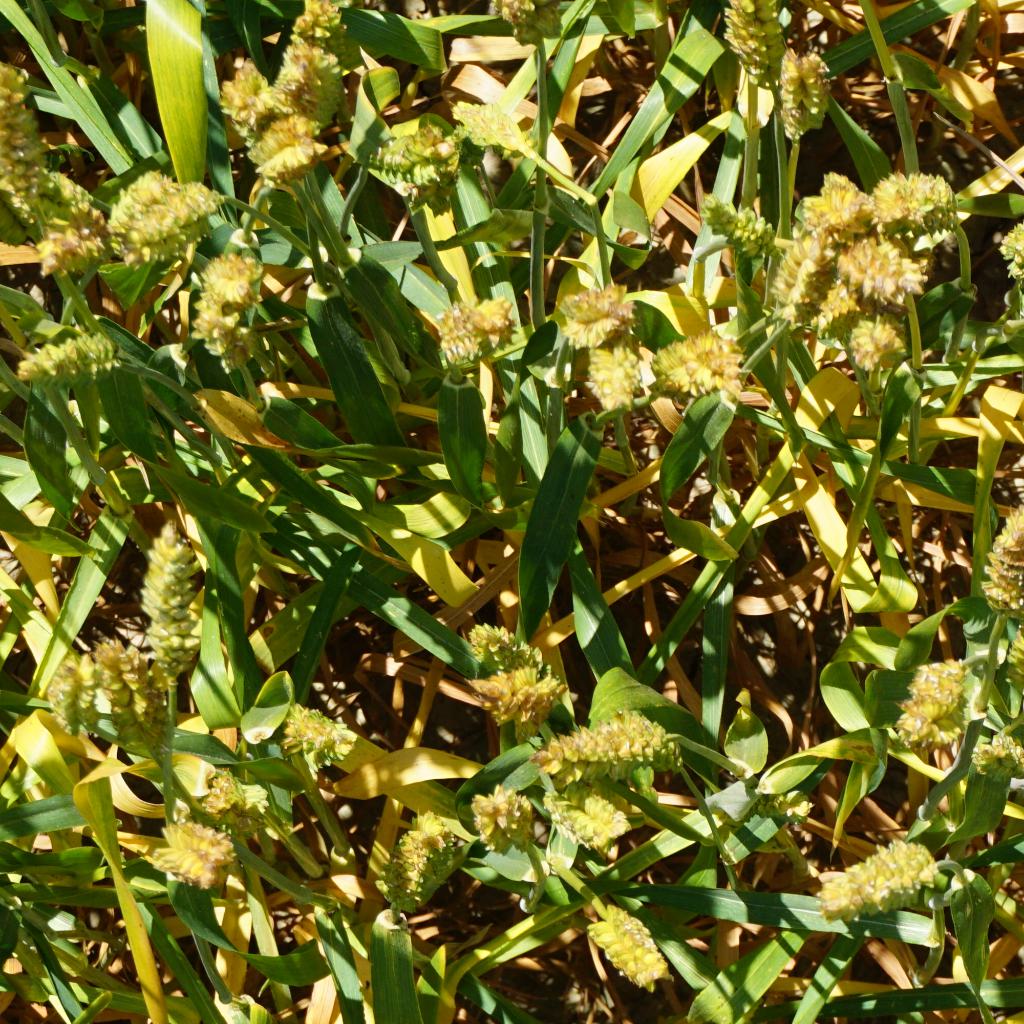
Country: France
Location: Gréoux
Wheat development stage: Filling - Ripening